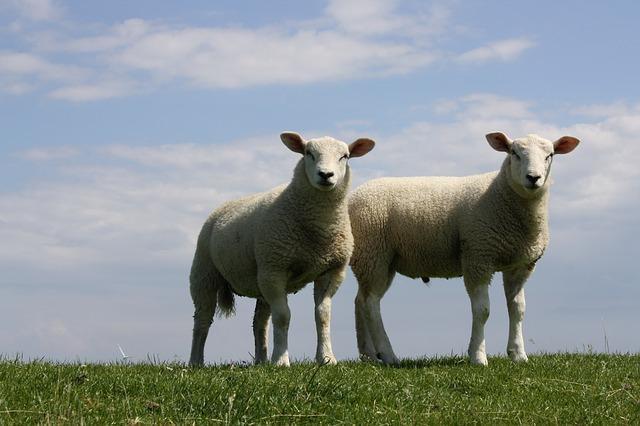
sheep